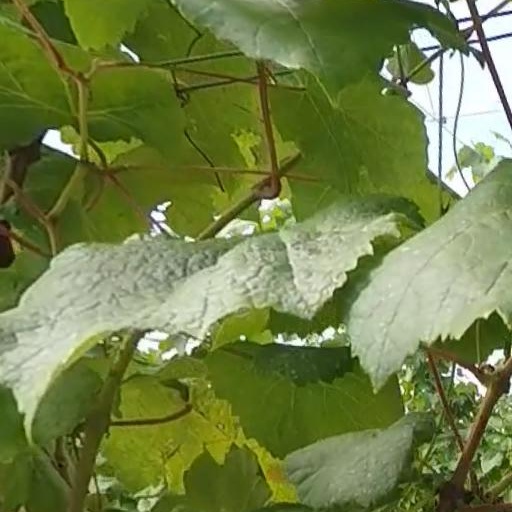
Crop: grape